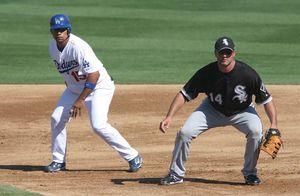
Paul Henry Konerko est un joueur de premier but au baseball qui évolue dans les Ligues majeures de 1997 à 2014. À partir de 1999, il s'aligne avec les White Sox de Chicago.